Churchill River (Atlantic)

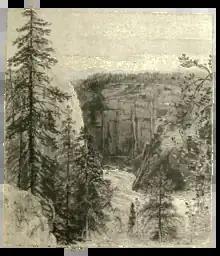
The canyon below Churchill Falls, as it appeared in the 1890s

The river flows in an arc, first north from Ashuanipi Lake though the saucer-shaped Labrador Plateau, and then mainly east through a series of lakes. Several of these lakes have been flooded to create the Smallwood Reservoir. The river then flows through a rocky canyon which is hundreds of feet deep, over Churchill Falls, and through a series of rapids below the falls. The water flow in the canyon has been mainly diverted underground through a giant hydroelectric power generating plant. The river continues eastward until it flows into Lake Melville.